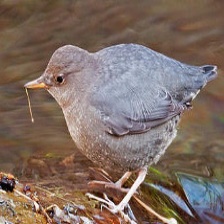
Species: AMERICAN DIPPER
Scientific name: CINCLUS MEXICANUS